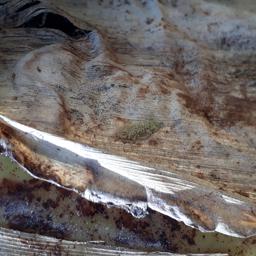
Label: PSEUDOSTEM WEEVIL